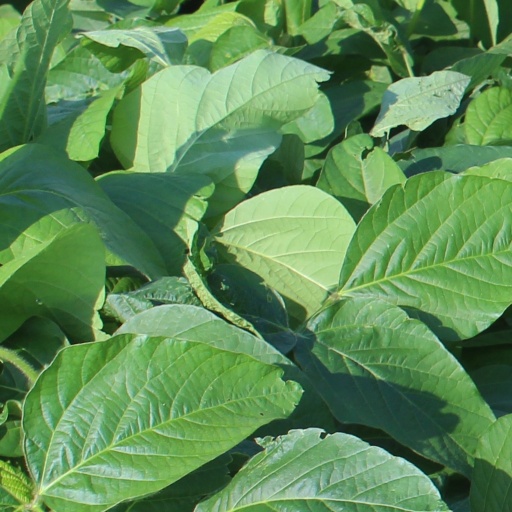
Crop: soybean